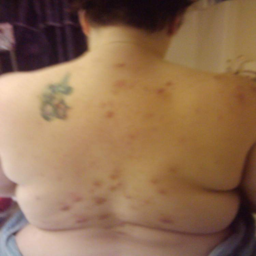
pictures of my back and the scars from picking